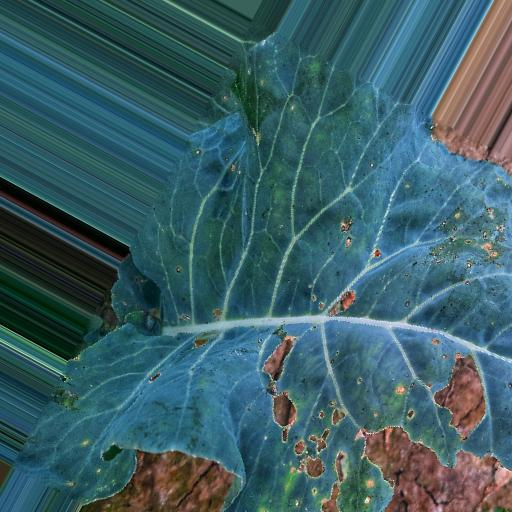
Label: Black Rot